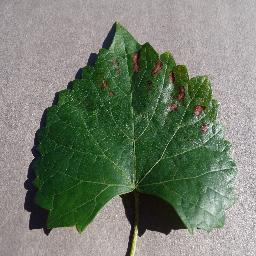
Label: Grape___Esca_(Black_Measles)